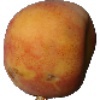
Label: Peach 1